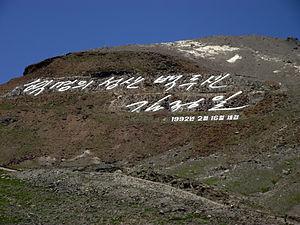
Le mont Paektu ou mont Changbai en Chine est le point culminant de l'ensemble de la Corée, à 2 744 mètres d'altitude. C'était un mont sacré pour les Coréens et les Mandchous. En 946, il a été le théâtre d'une des plus fortes éruptions de notre ère. Sa partie chinoise est protégée par la réserve naturelle du mont Changbai qui a été reconnue réserve de biosphère en 1979, et sa partie nord-coréenne par la réserve naturelle du mont Paektu, réserve de biosphère depuis 1989. Situé dans une zone inhospitalière, ses abords sont relativement peu peuplés.